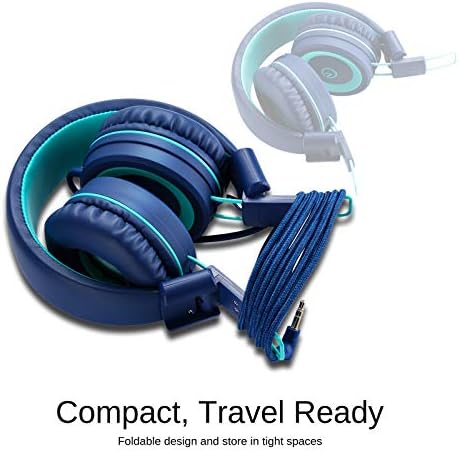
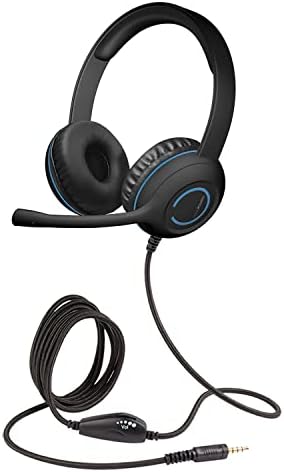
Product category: headphones
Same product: no